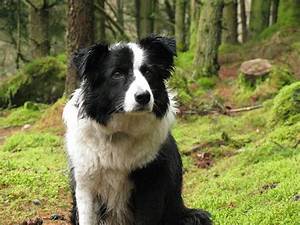
Label: dog